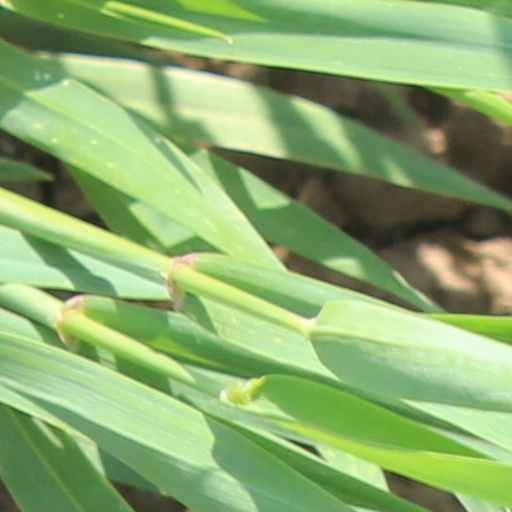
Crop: wheat